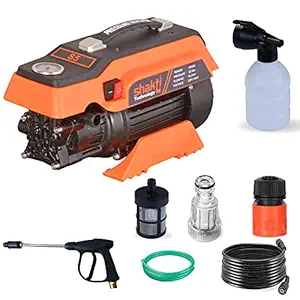
Shakti Technology S5 High Pressure Car Washer Machine 1900 Watts and Pressure 125 Bar with 10 Meter Hose Pipe
Category: Home&Kitchen
Price: 5999 (list price: 9999)
Rating: 4.2 (170 ratings)
About this product: Power:1900W, Pressure:125 Bar, Flowing:10L/min, Voltage:220V~50Hz, 3 Meter Power Cable|Venturi System, Auto Stop, Self-Intake Function, Pressure Gauge, Variably Adjustable Fan Spray Lance, Water Filter|Low-Noise Operation: Auto Stop Technology Switches The Motor And Pump Off Automatically When The Switch is Released|Includes: 1900W Pressure Washer, Inlet Pipe, 10M Outlet Pipe, Water Filter, Soap Dispenser, Inlet Filter, Quick Connector, Pressure Gun With 6 Months Warranty